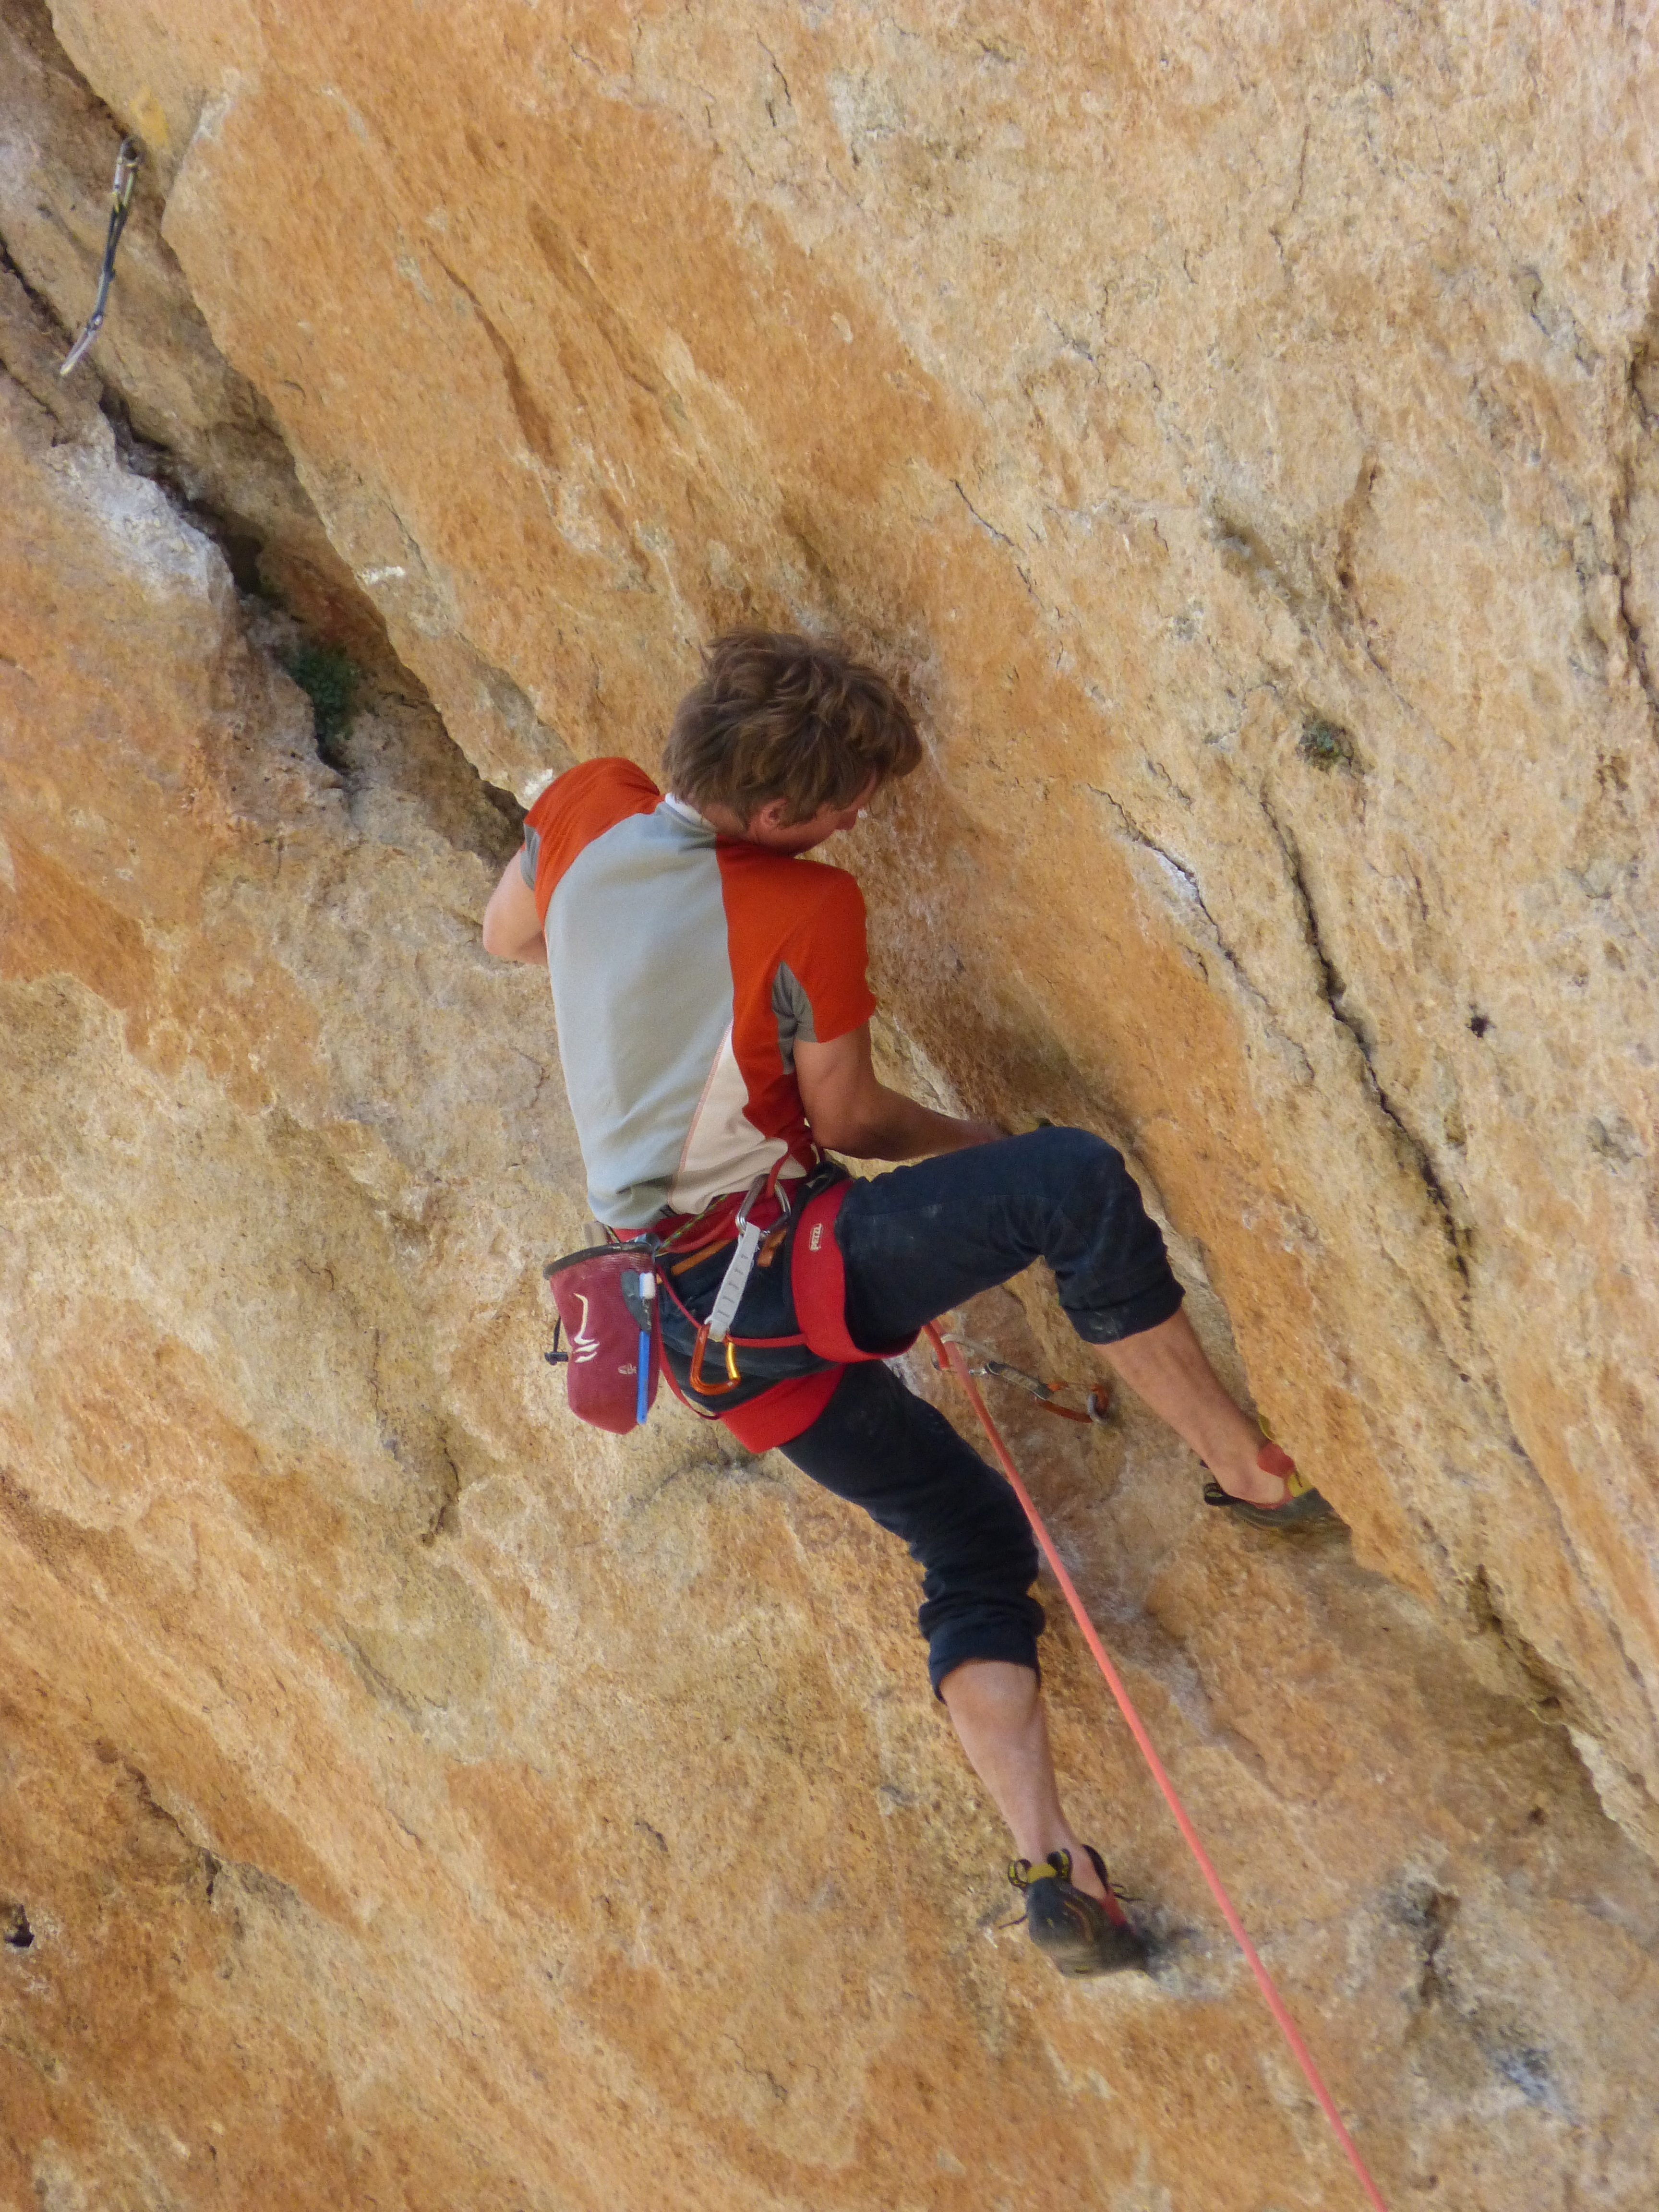
adventure, recreation, climbing, rock climbing, climber, extreme sport, rock wall, sports, ensure, siurana, escalation, outdoor recreation, individual sports, sport climbing, free solo climbing